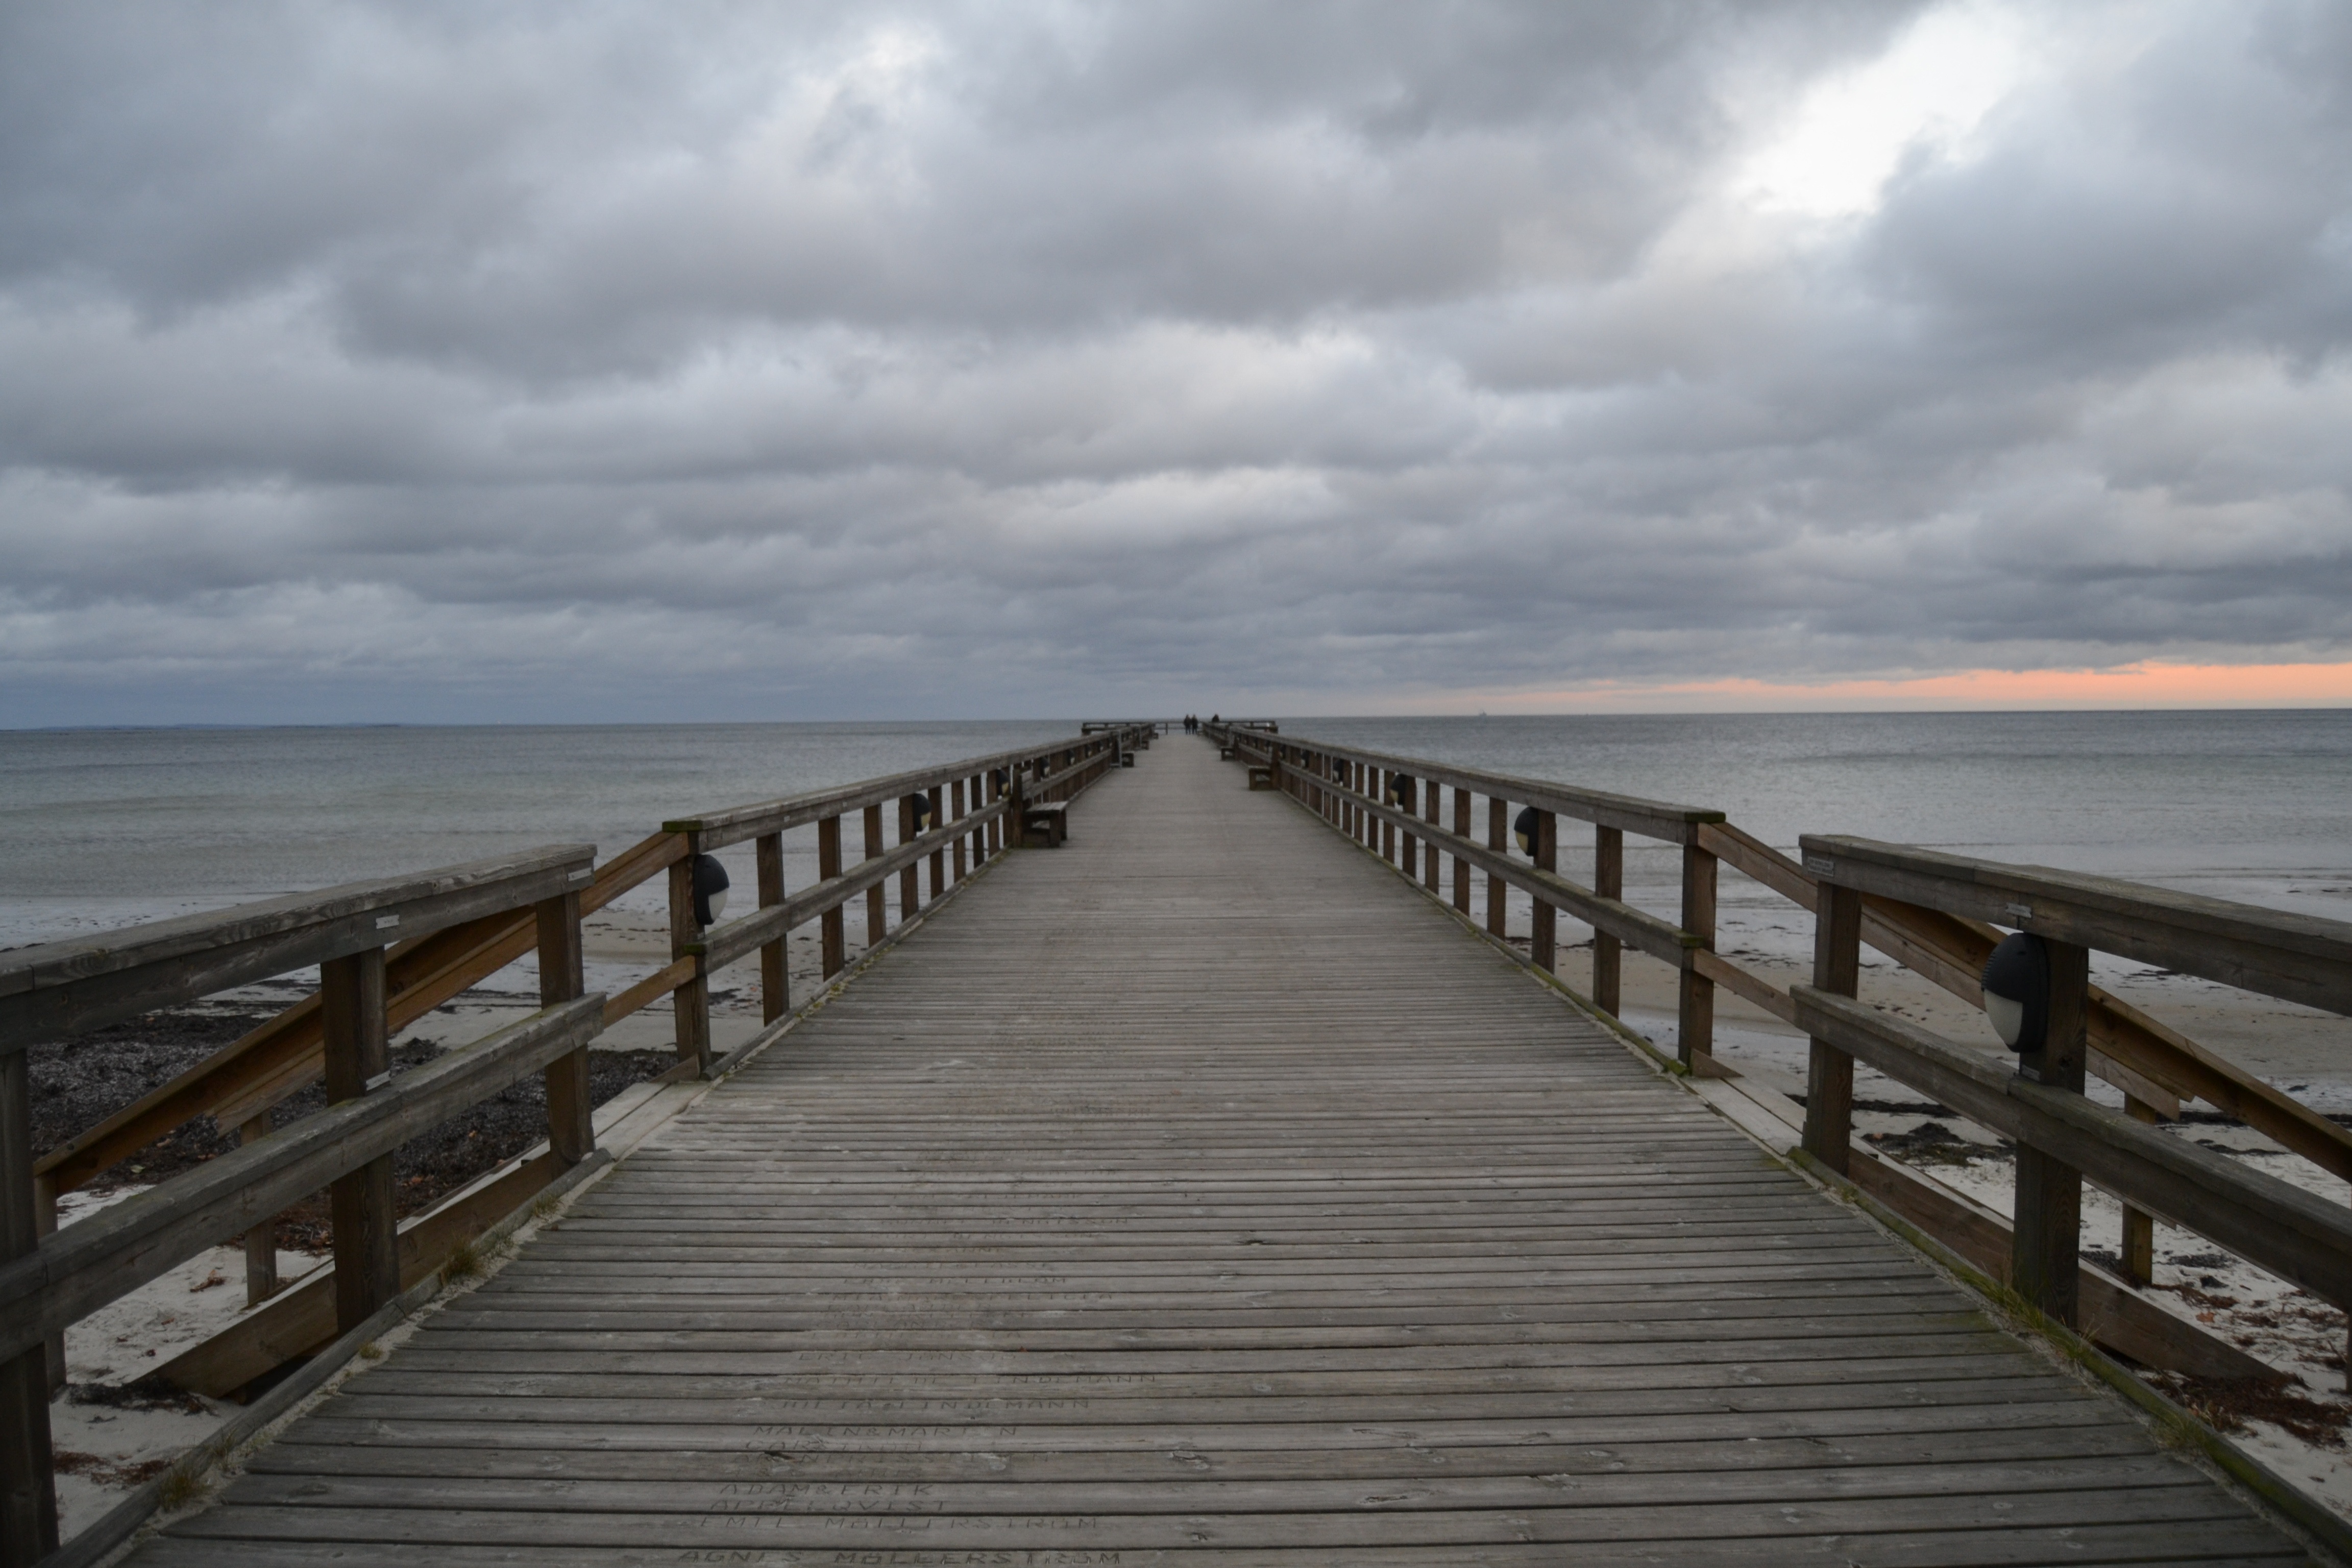
beach, sea, coast, ocean, horizon, dock, cloud, sky, boardwalk, sunset, cloudy, shore, wave, pier, walkway, vacation, evening, bay, body of water, rainy, clouds, sweden, wooden, breakwater, no people, an empty